Dionysios of Fourna

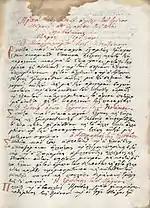
Mount Athos Painter's Guide (1730–1734)

He was born in Fourna, Greece was still part of the Ottoman Empire. His father was a priest named Panagiotis. Dionysio's most incredible characteristic was that he was a self-taught painter. He rejected the art of the Cretan school and the Heptanese school but was exposed to the work while he was on Mount Athos. He preferred the work of Manuel Panselinos. He was considered a traditionalist.